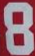
Number: 8